EPIC The Irish Emigration Museum

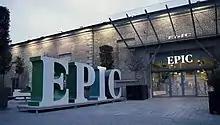
Entrance

EPIC The Irish Emigration Museum, located in Dublin's Docklands, covers the history of the Irish diaspora and emigration to other countries. The museum, which is privately owned, was designed by the London-based design firm Event Communications. It was voted as "Europe's Leading Tourist Attraction" at the 2019, 2020 and 2021 World Travel Awards.